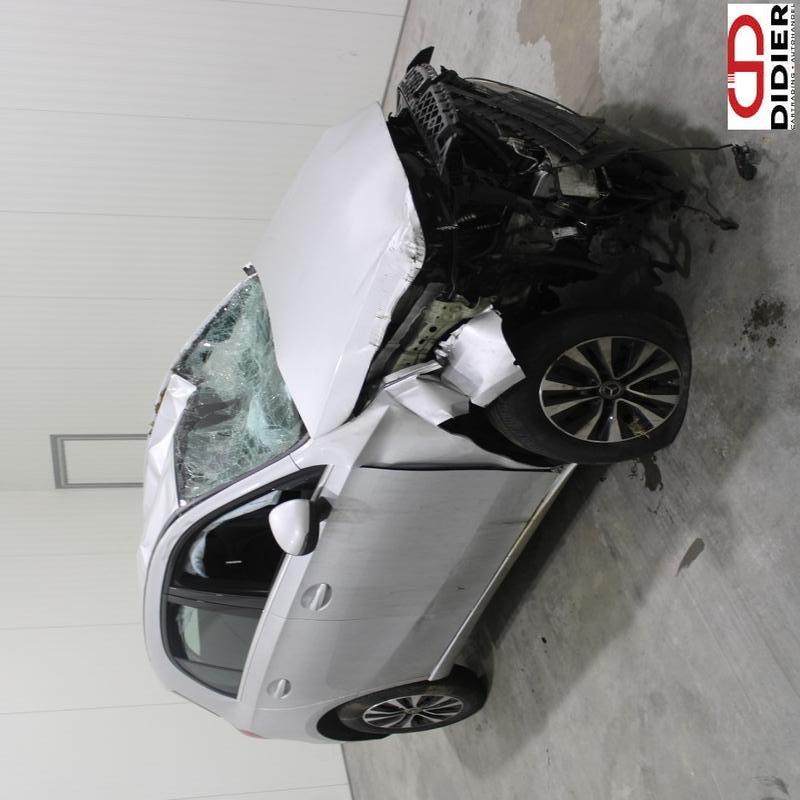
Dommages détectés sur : plaque d'immatriculation avant, pare-choc avant, feu avant droit, feu avant gauche, capot, pare-brise avant, aile avant droite, porte avant droite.
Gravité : majeur